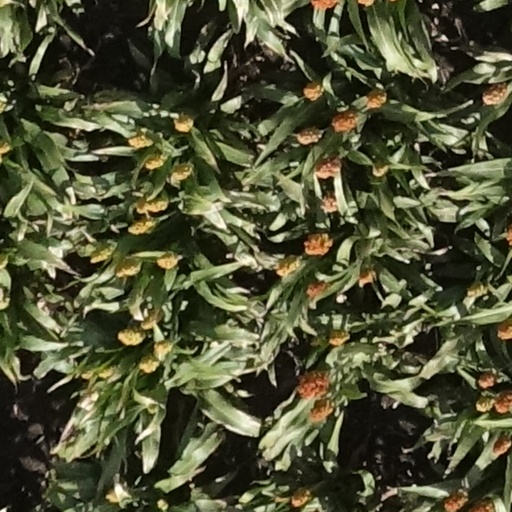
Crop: sorghum